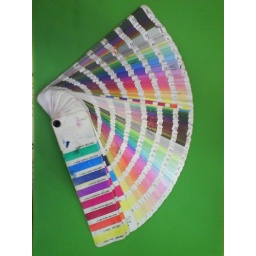
The gorgeous array of pantone colours in letterpress, set on lovely lovely green paper from gf smith.